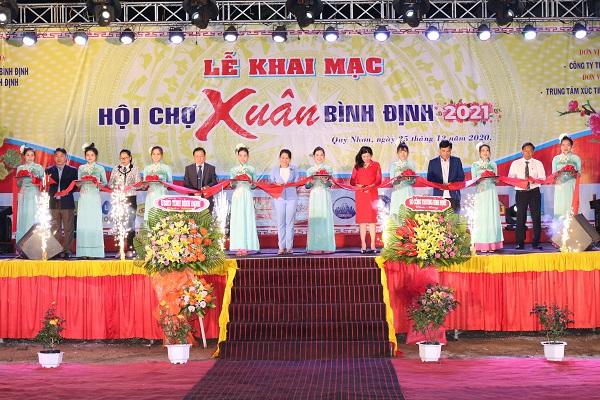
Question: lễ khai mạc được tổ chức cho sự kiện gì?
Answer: hội chợ xuân